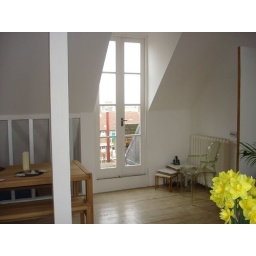
door to balcony in main room